Question: Where is the box?
Tambaya: Ina kwalin?
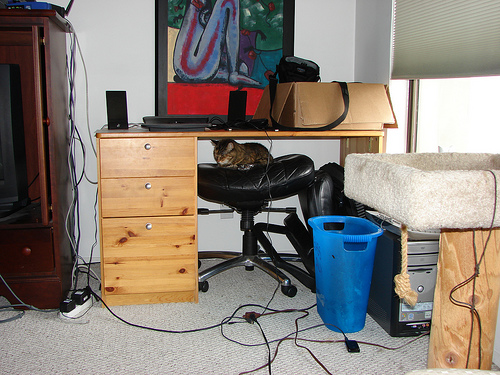
Answer: On the desk.
Amsa: Akan tebur.